Snooks Covered Bridge

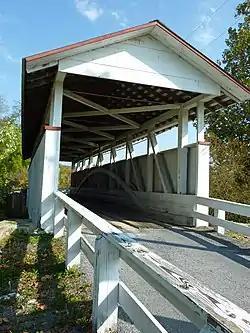
Snooks Covered Bridge, October 2010

The Snooks Covered Bridge is a historic wooden covered bridge located at East St. Clair Township Township in Bedford County, Pennsylvania. Built in 1883 , it is a , Burr Truss bridge with a shallow gable roof. It crosses Dunning Creek. It is one of 15 historic covered bridges in Bedford County.